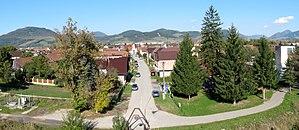
Mojš est une commune de la région de Žilina, en Slovaquie.